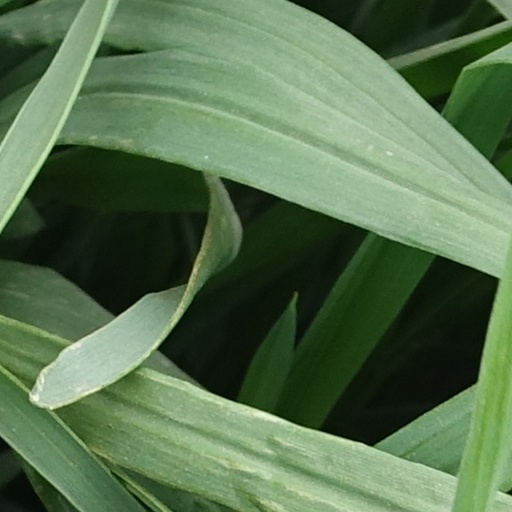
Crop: wheat